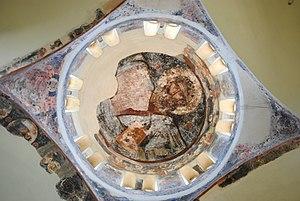
L’église des Saints Apôtres, également connue sous le nom de Saints Apôtres de Solaki, est située dans l'ancienne Agora d'Athènes, en Grèce, à côté de la Stoa d'Attale, et peut être datée de la fin du Xᵉ siècle.